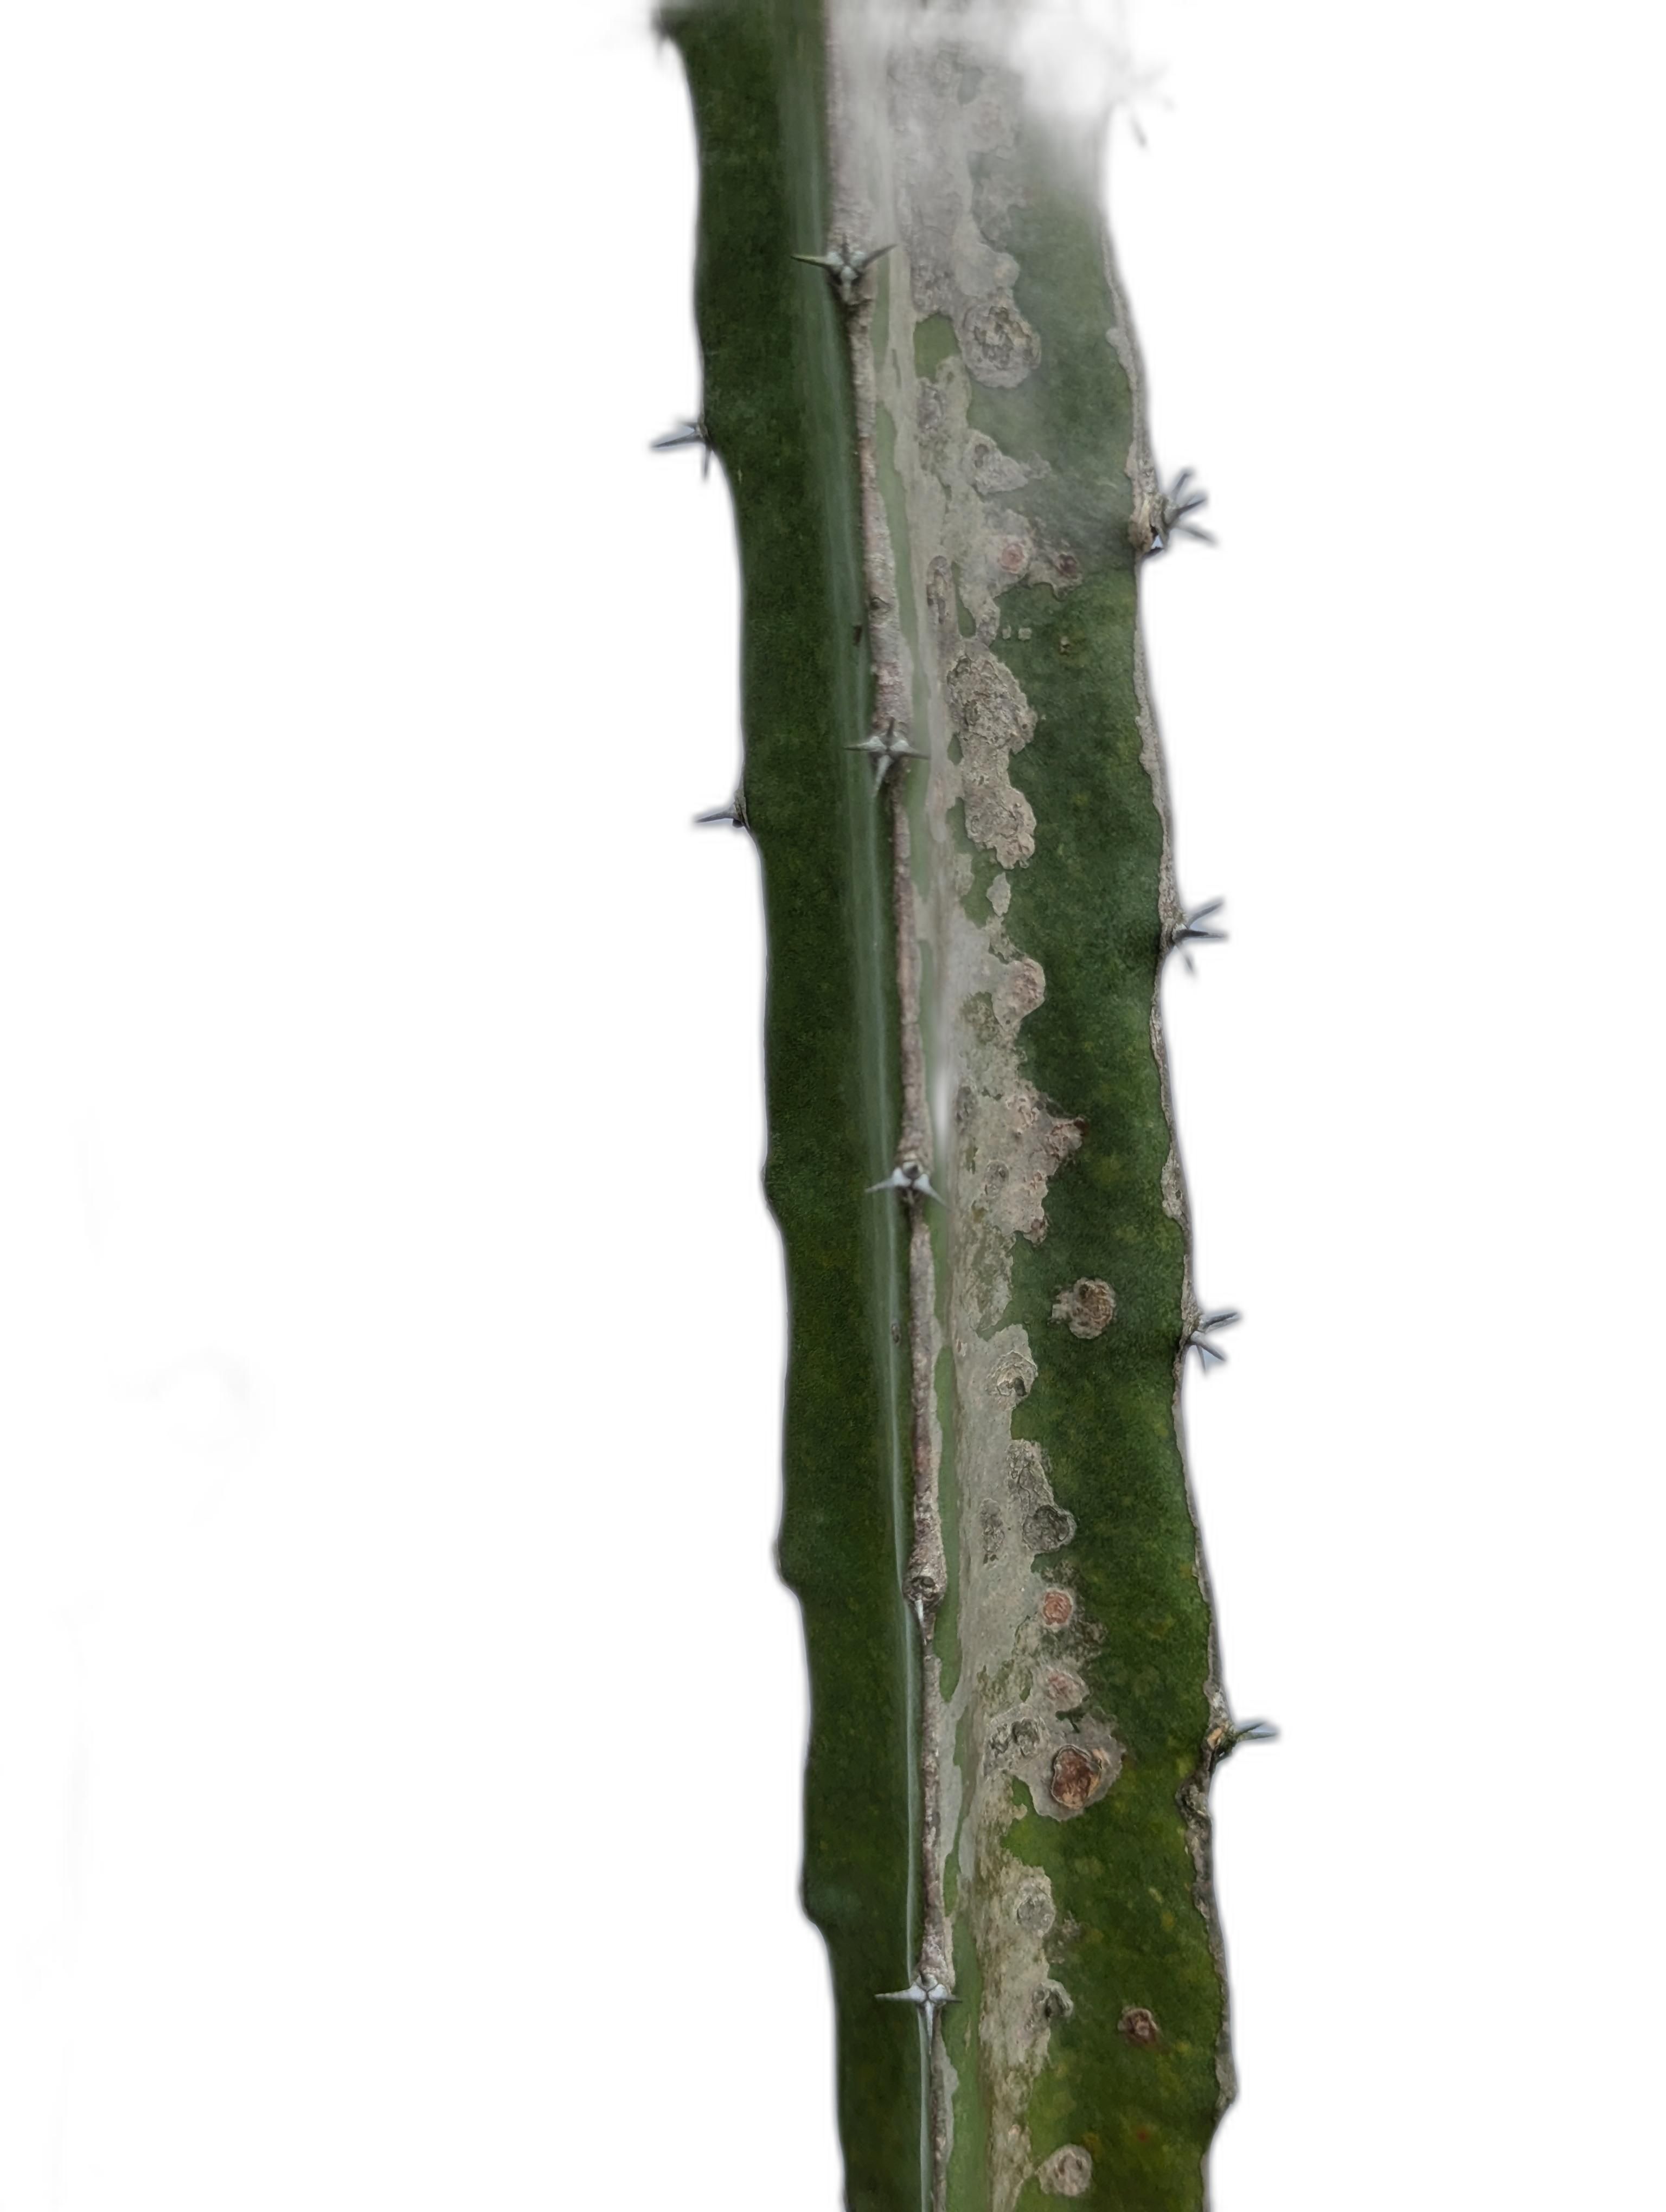
Label: Bad leaf